Ada Iddings Gale

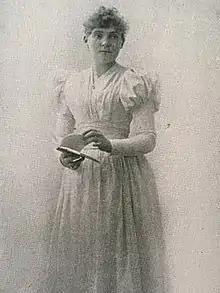
"A Woman of the Century"

Ada Iddings Gale was born on February 24, 1854, in Dayton, Ohio, the daughter of Joseph Talbert Iddings (1829-1891) and Martha Ann Johnston (1829-1899). She descended from a long line of Quaker ancestry. After ministering in Ohio, Indiana and Michigan, Rev. Iddings retired at Albion, Michigan.